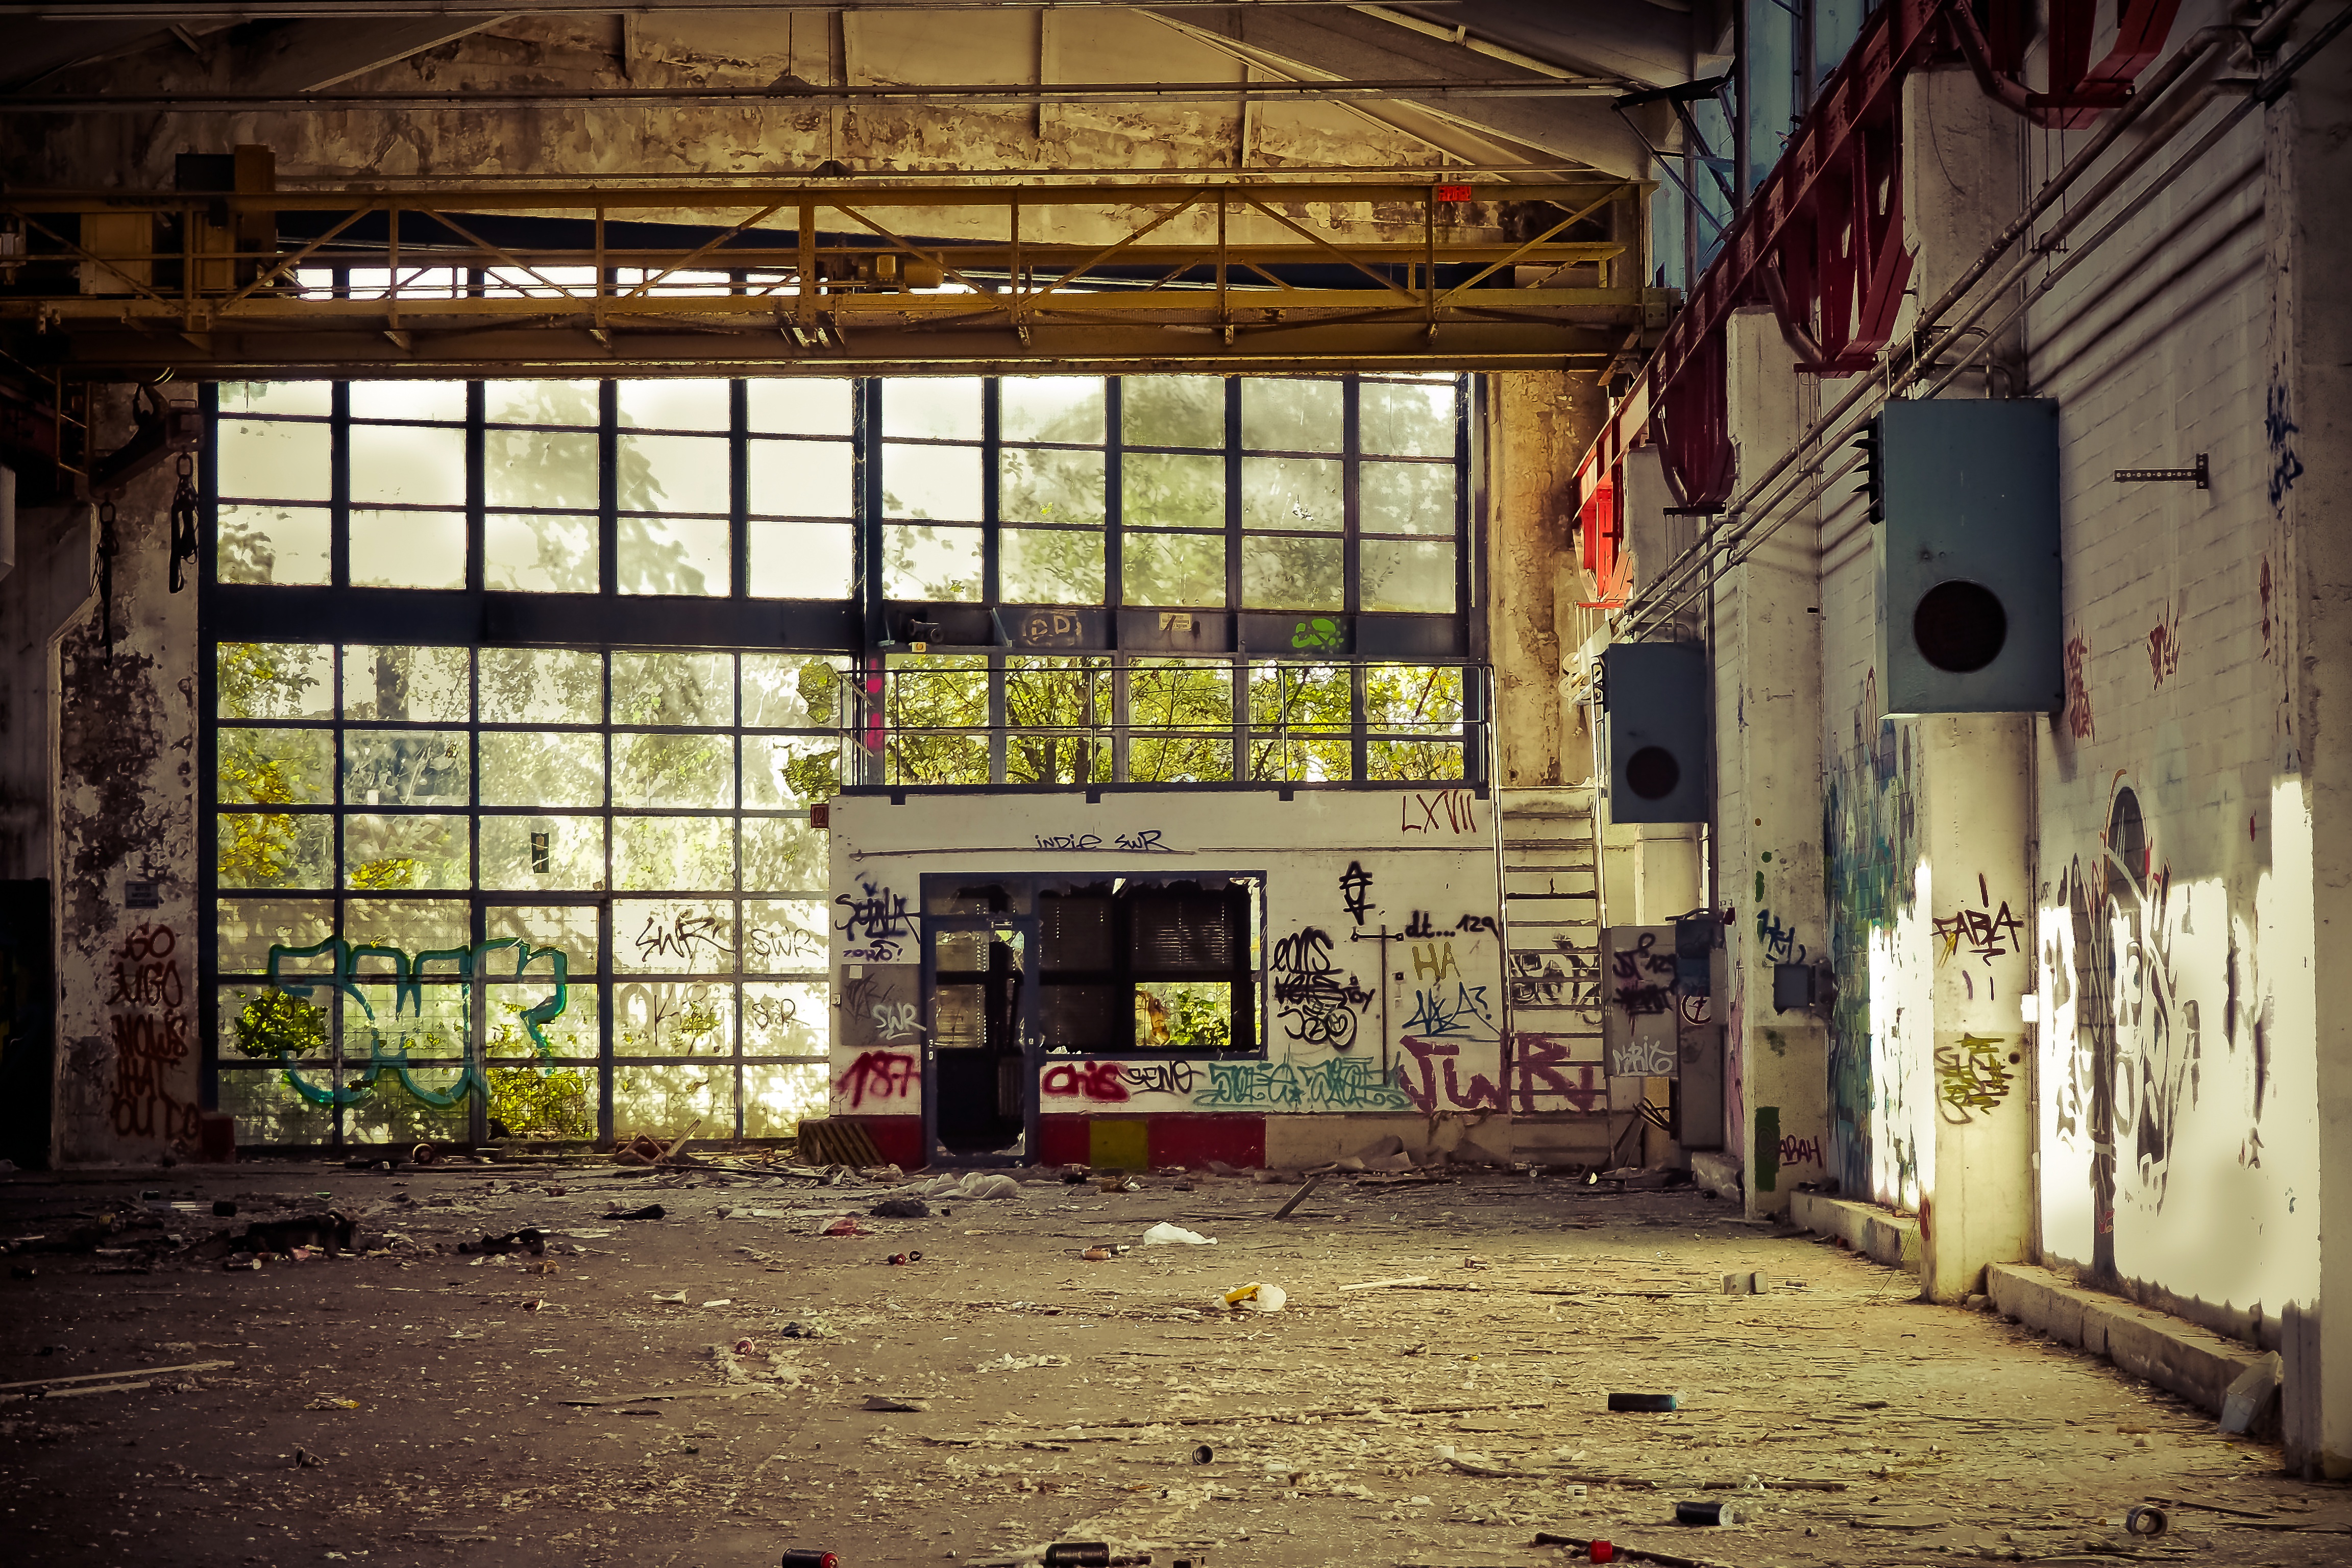
architecture, road, street, window, building, old, alley, city, atmosphere, dark, hall, color, broken, factory, industry, decay, ruin, old building, destroyed, transience, temple, dilapidated, stock, history, destruction, mood, past, forget, transient, leave, industrial plant, lost places, pforphoto, break up, industrial building, factory building, lapsed, old factory, ailing, industrial hall, old factory hall, run down, urban area, human settlement